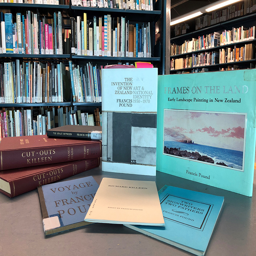
books are displayed on a table